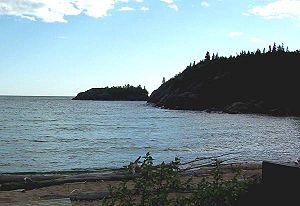
Le parc national de Pukaskwa est un parc national du Canada située en Ontario au nord-est du Lac Supérieur.
Les parcs nationaux du Canada sont constitués de plus de quarante aires protégées, dont 42 parcs nationaux et réserves de parcs nationaux, quatre aires marines nationales de conservation et un site canadien. Le réseau des parcs nationaux comprend 167 lieux historiques nationaux, qui, comme les parcs, sont gérés par Parcs Canada.